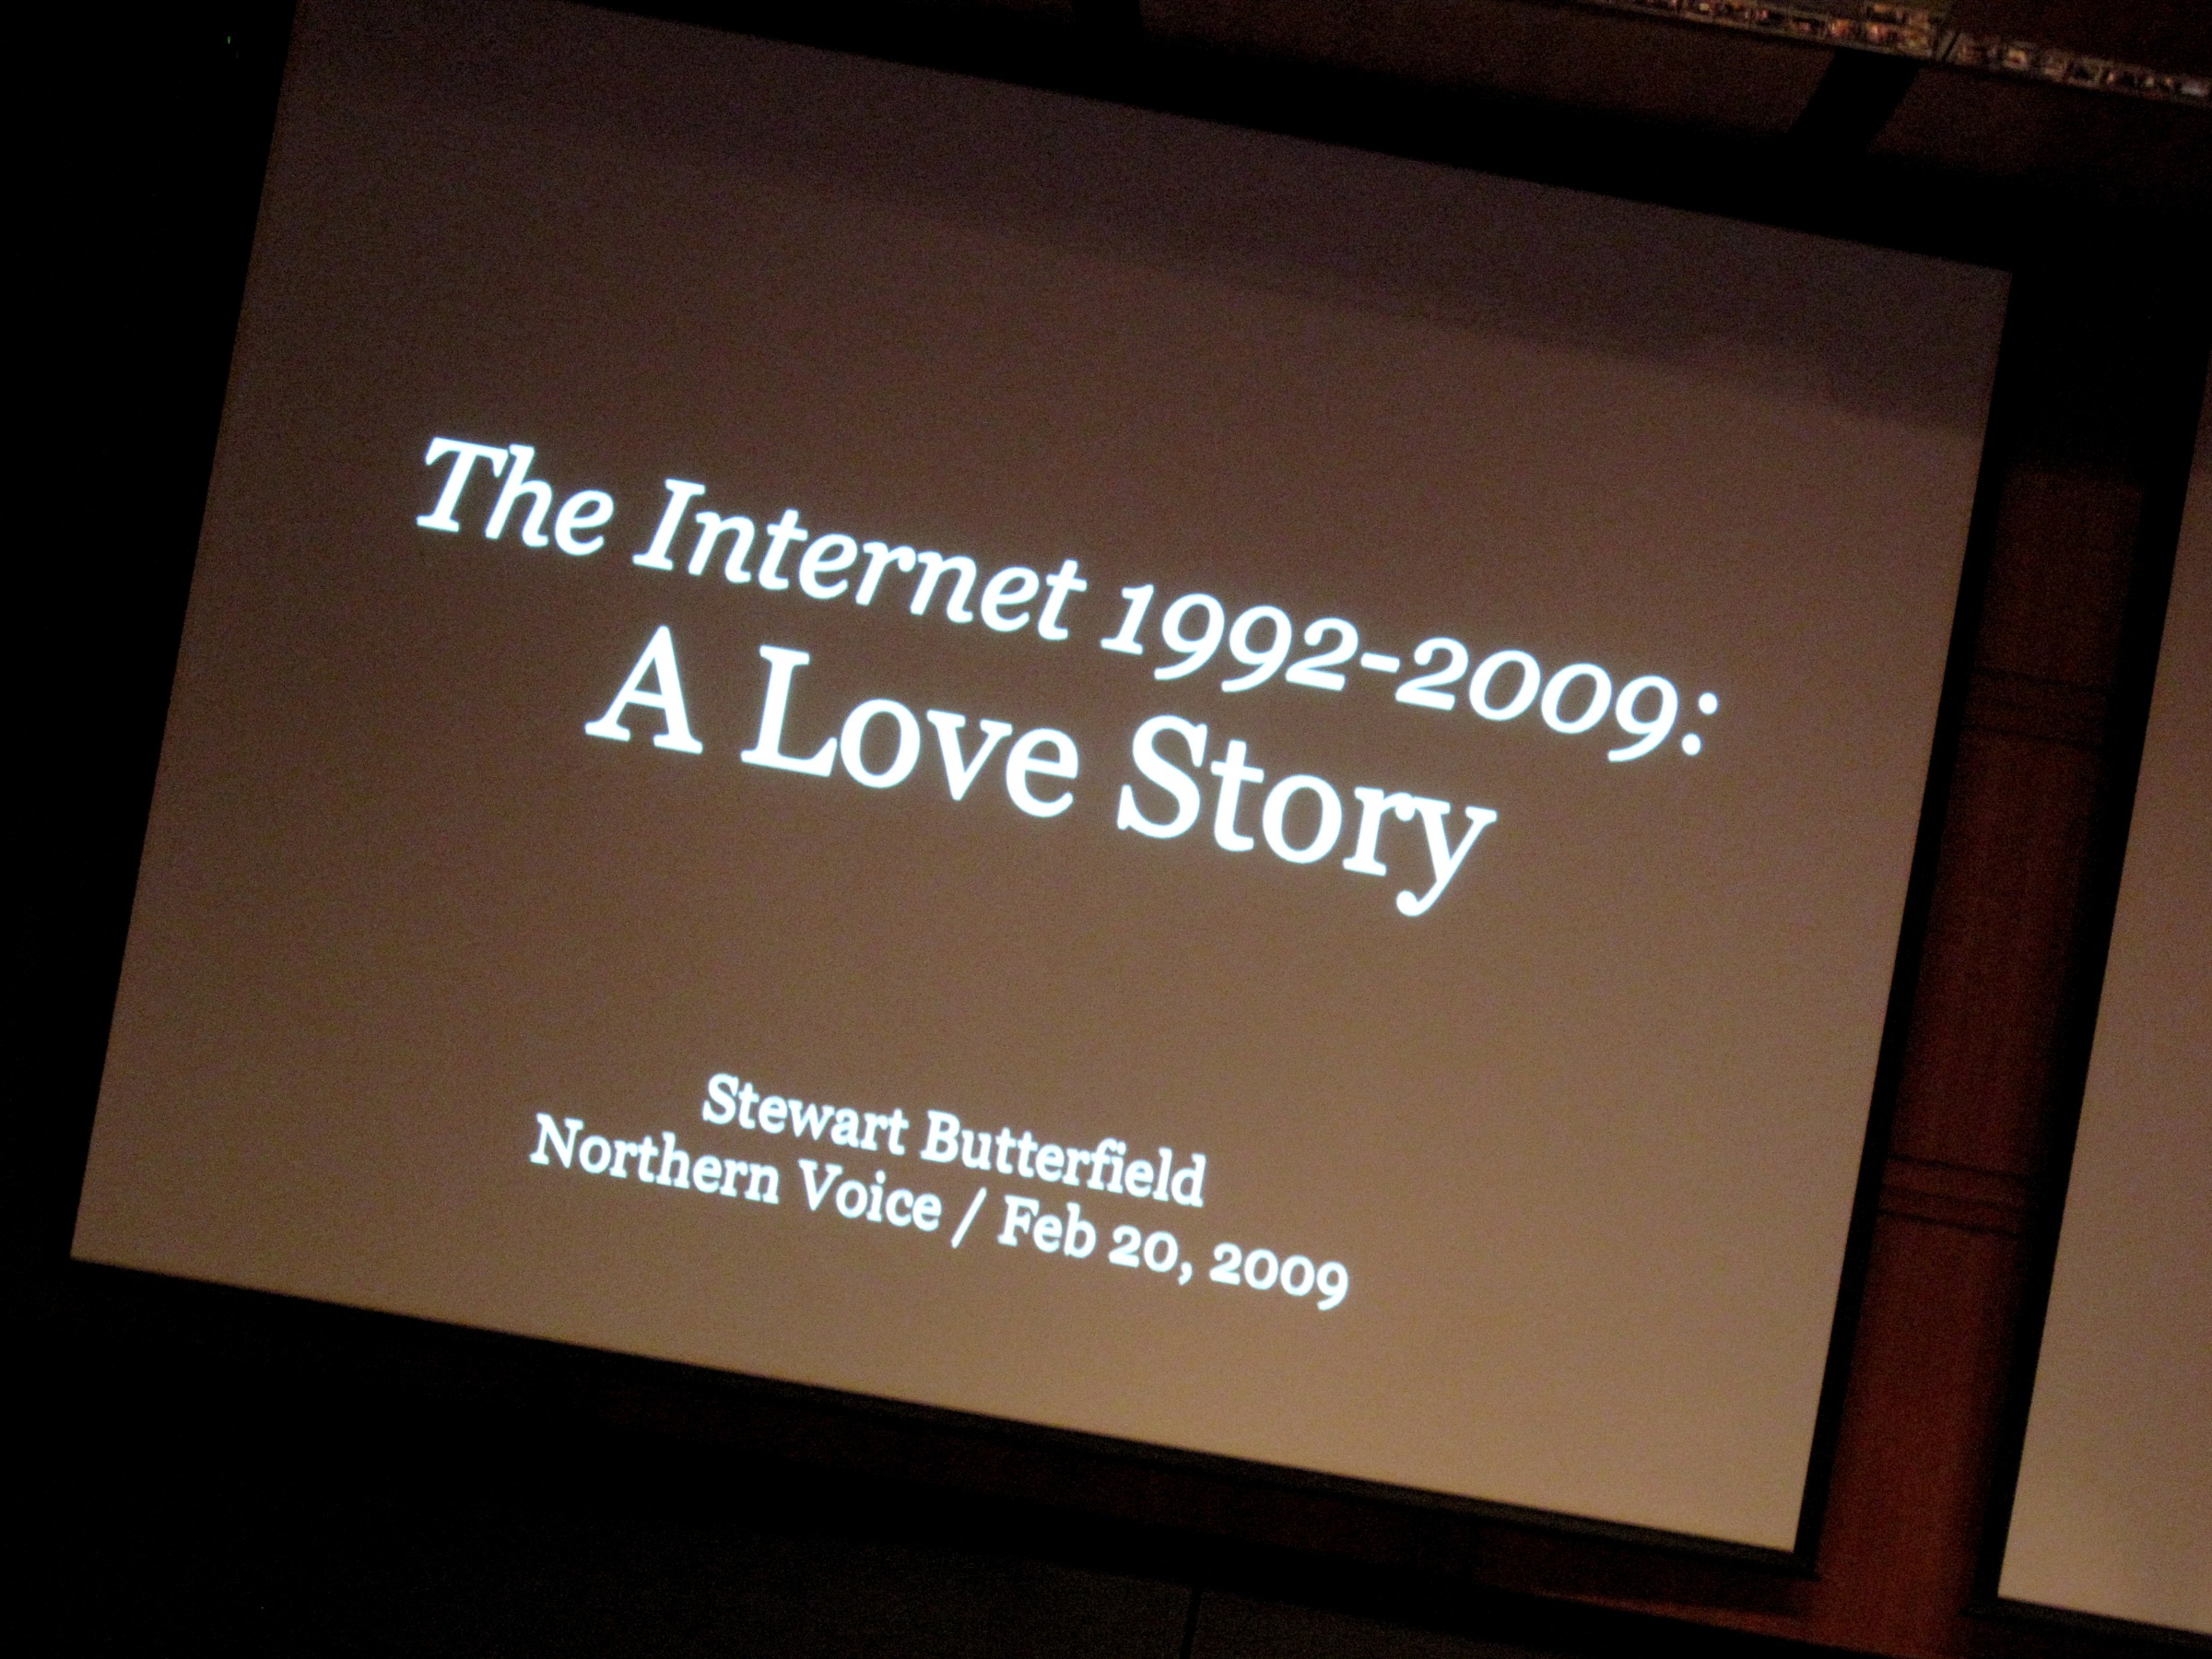
advertising, sign, vancouver, signage, brand, design, shape, presentation, nv09, northernvoice09